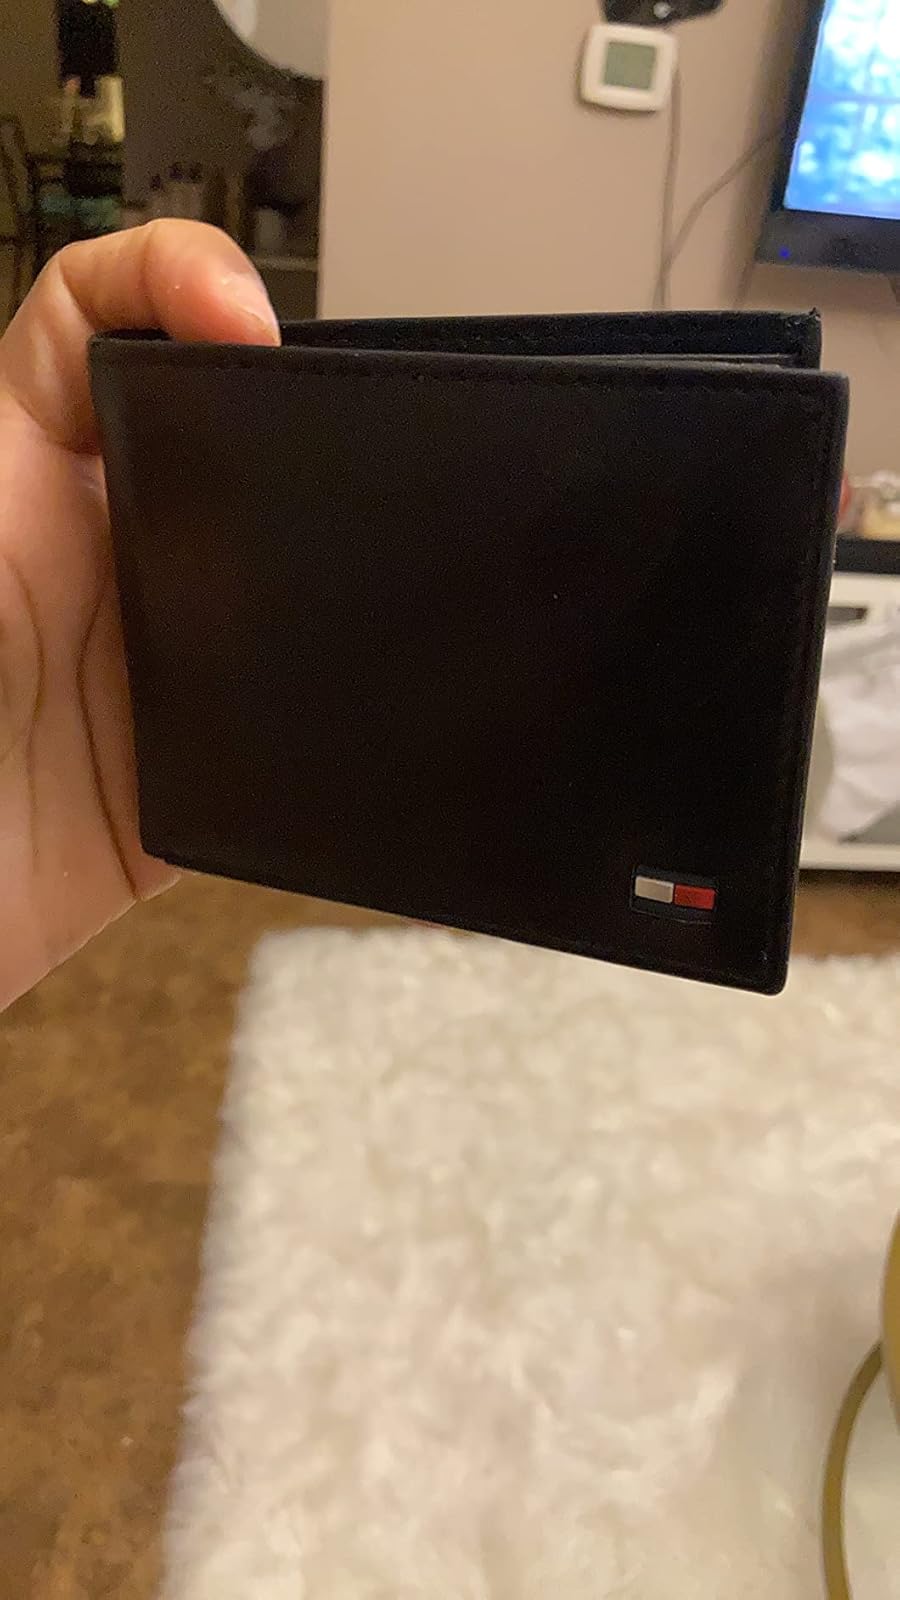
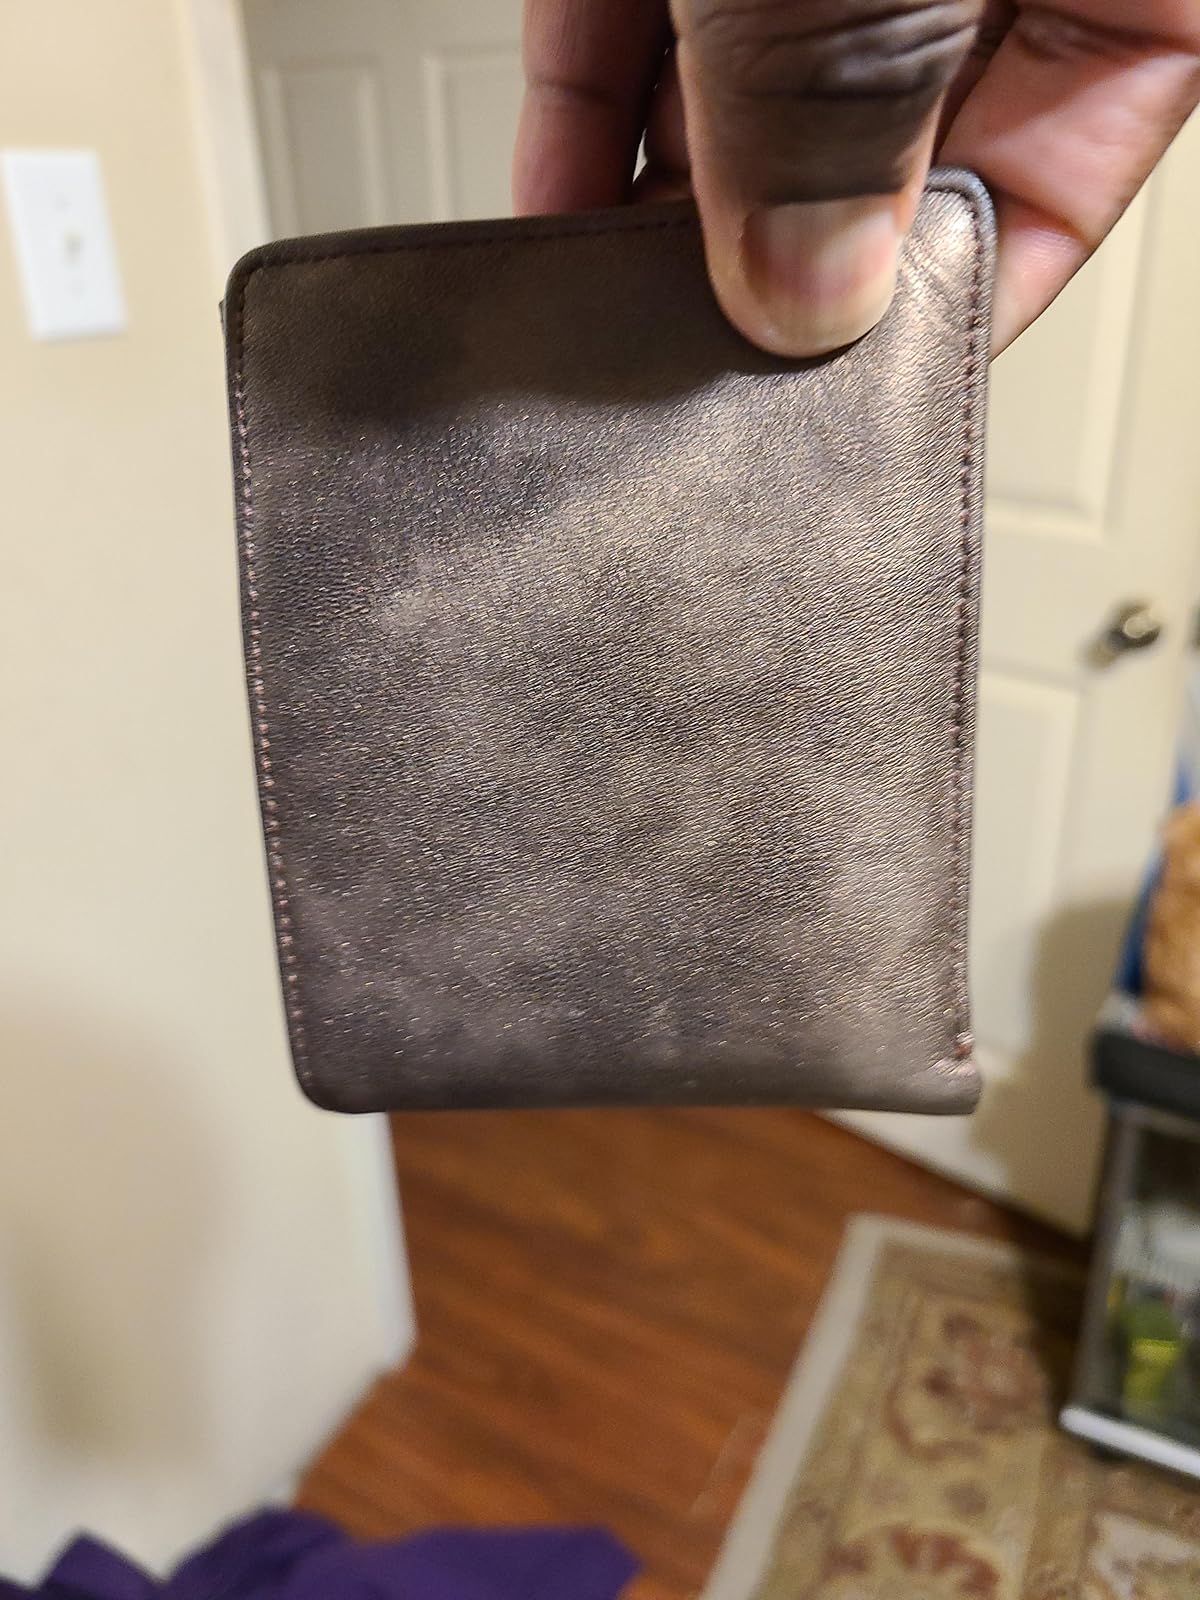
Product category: accessories_wallet
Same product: no